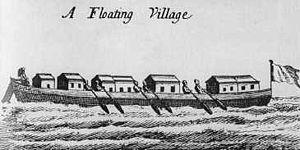
George Psalmanazar est un imposteur qui a prétendu être le premier Formosan à visiter l'Europe.